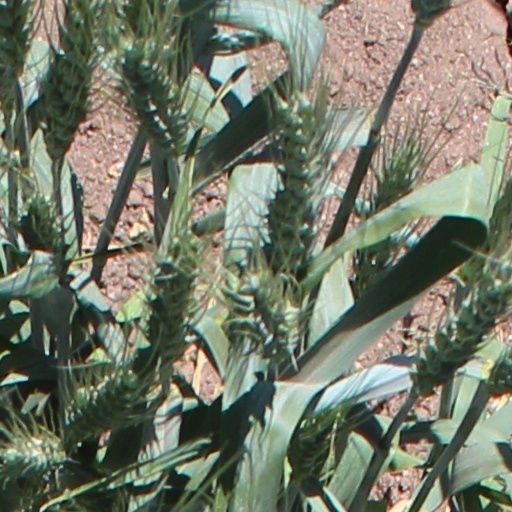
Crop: wheat